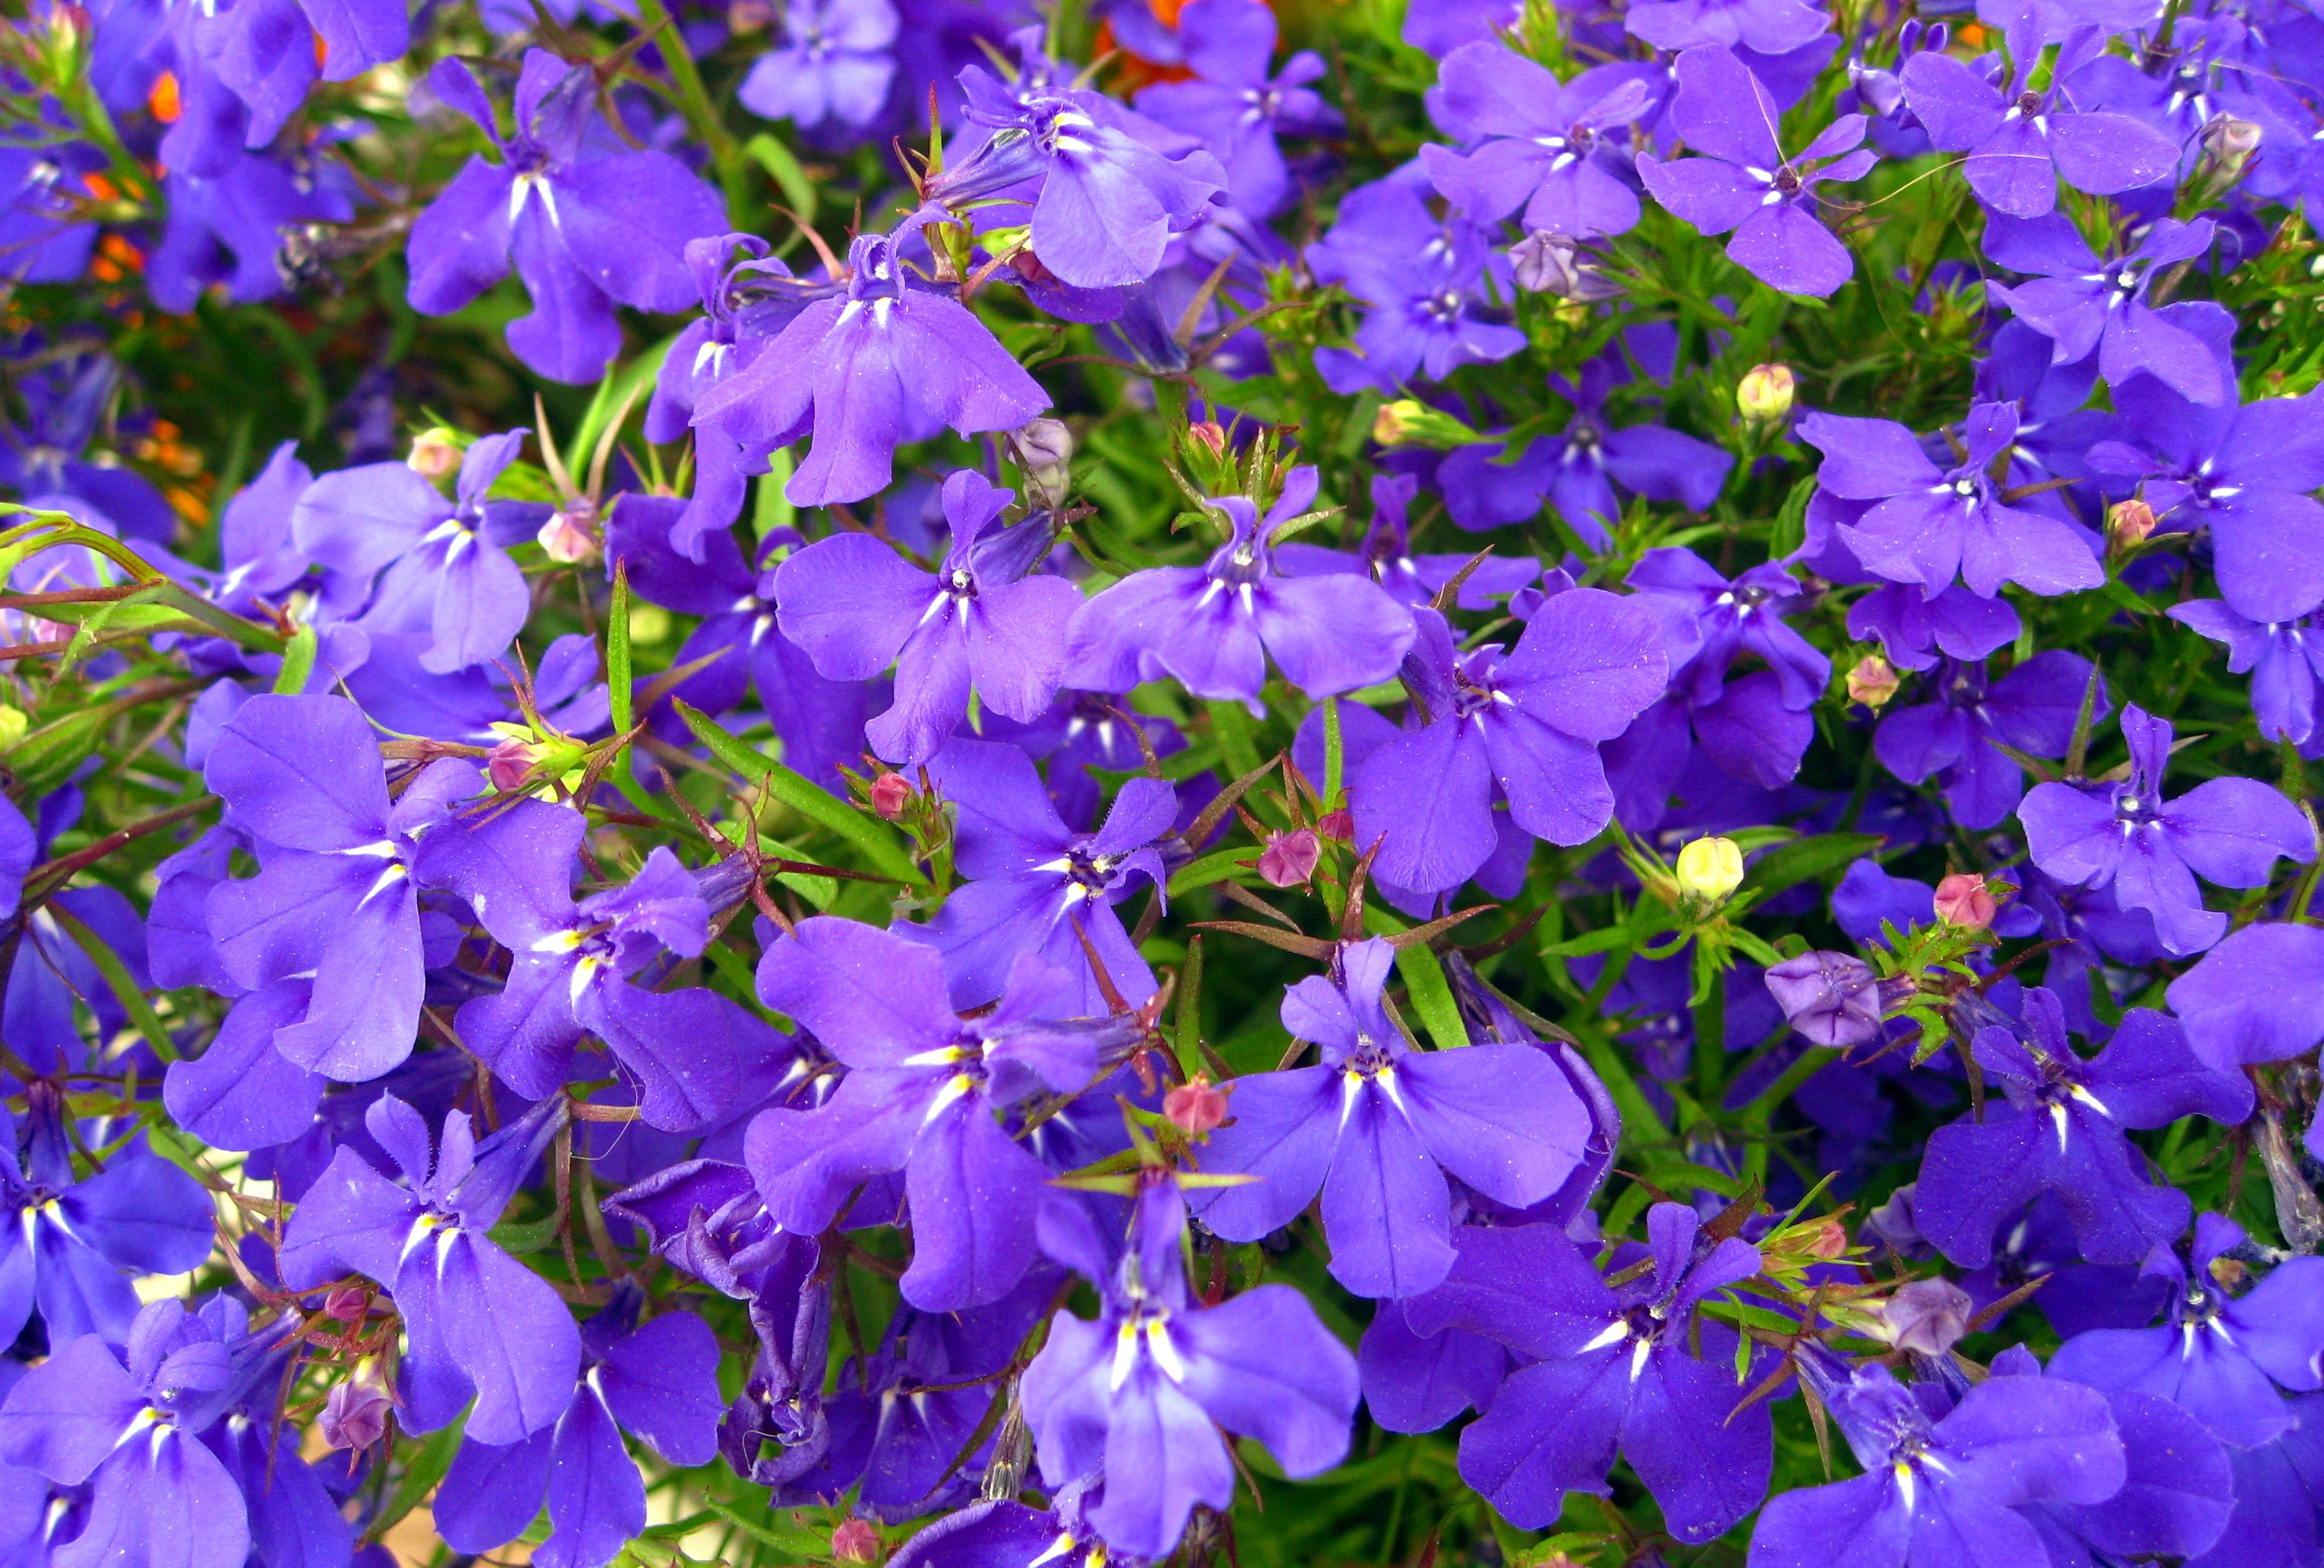
plant, flower, summer, blue, flora, wildflower, flowers, farbenpracht, beautiful, gorgeous, viola, bellflower, ornamental plant, small flowers, blue flowers, flowering plant, bellflower family, harebell, although, praise lien, lobelia, aubretia, annual plant, land plant, violet family, dayflower family, dame's rocket